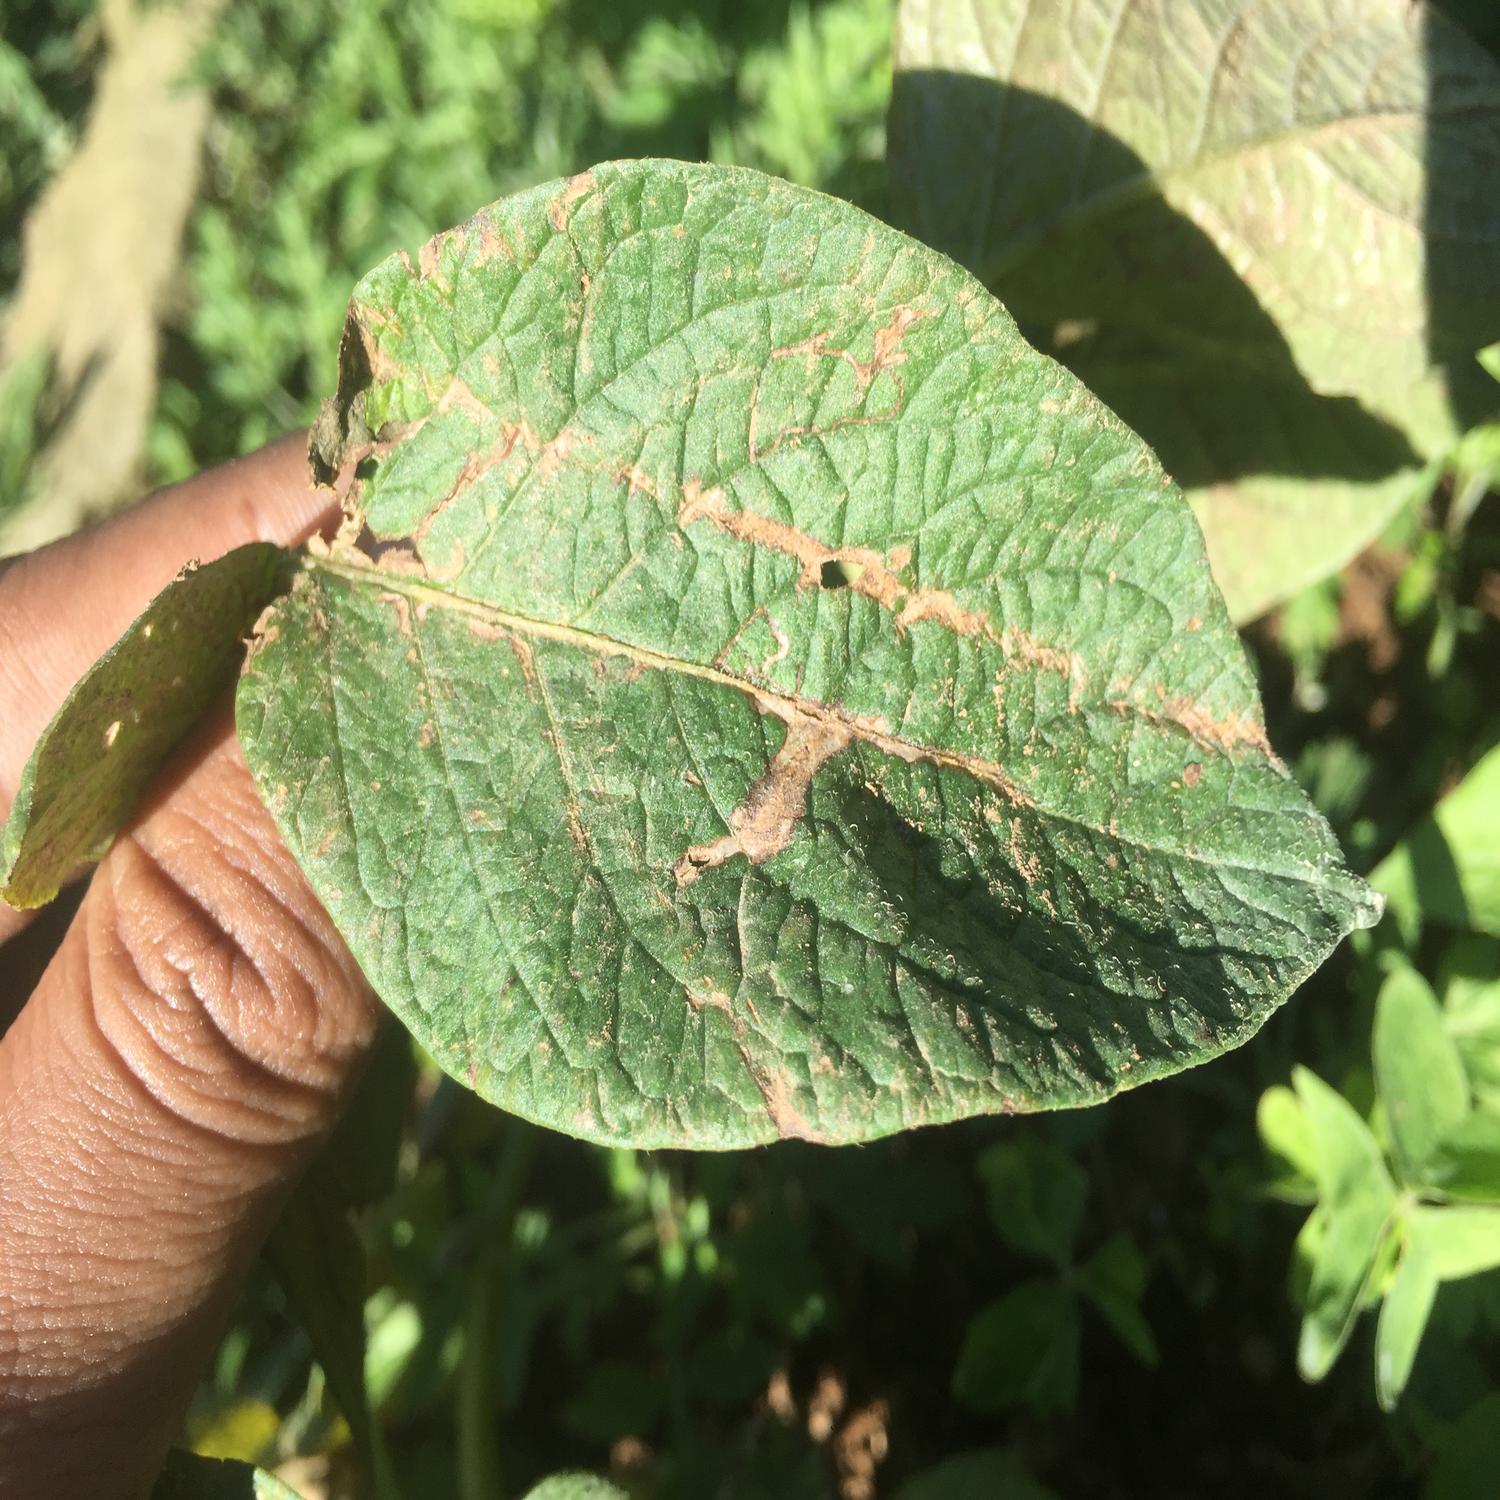
Label: Pest